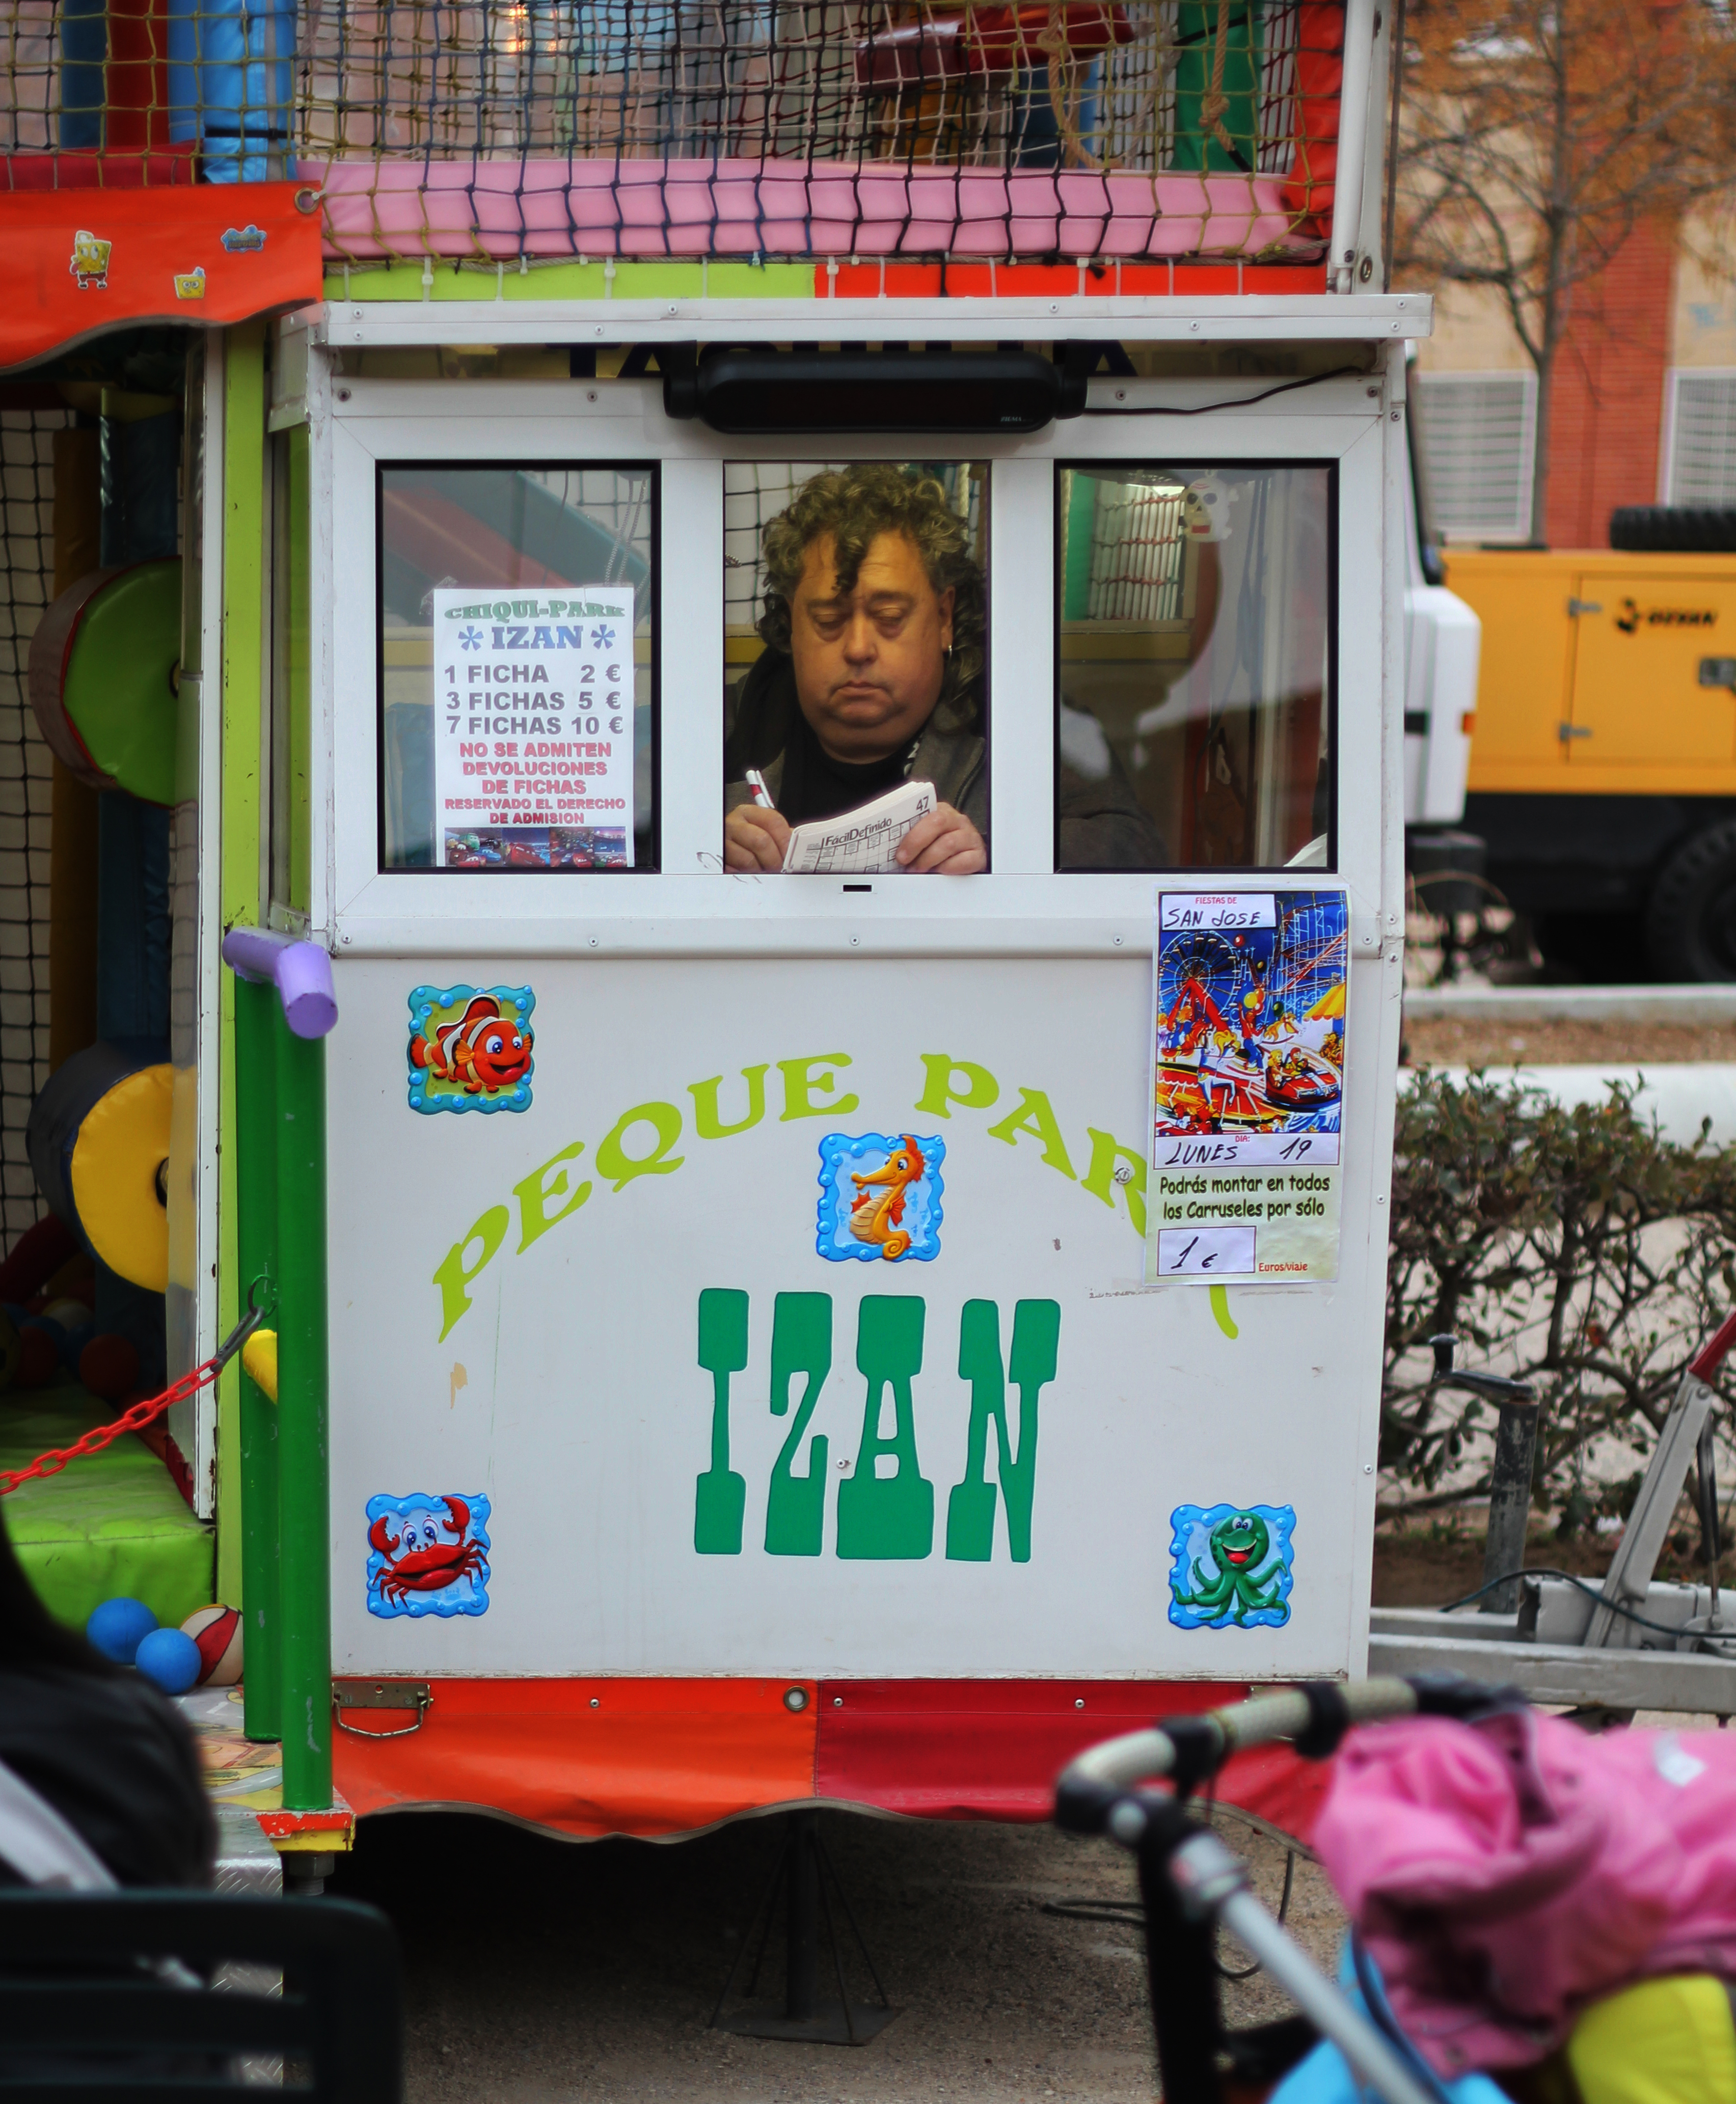
europe, vehicle, color, creativecommons, spain, espagne, stock, ccby, 2d, carloszgz, cmstoolsphotoring, freeculturalworks, openlicense, freepictures, europa, saragosse, aragon, notags, topost, zaragoza, espana